Kevin Bloody Wilson

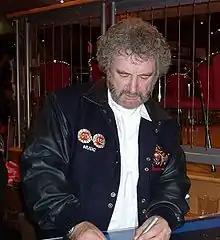
Kevin Bloody Wilson signing an autograph after a performance on the 2005 DILLIGAF Tour

Kevin Bloody Wilson (born Dennis Bryant; 13 February 1947) is an Australian musical comedian who performs comical songs with his heavy Australian English accent and often including sexual themes. He has won one ARIA Music Award.